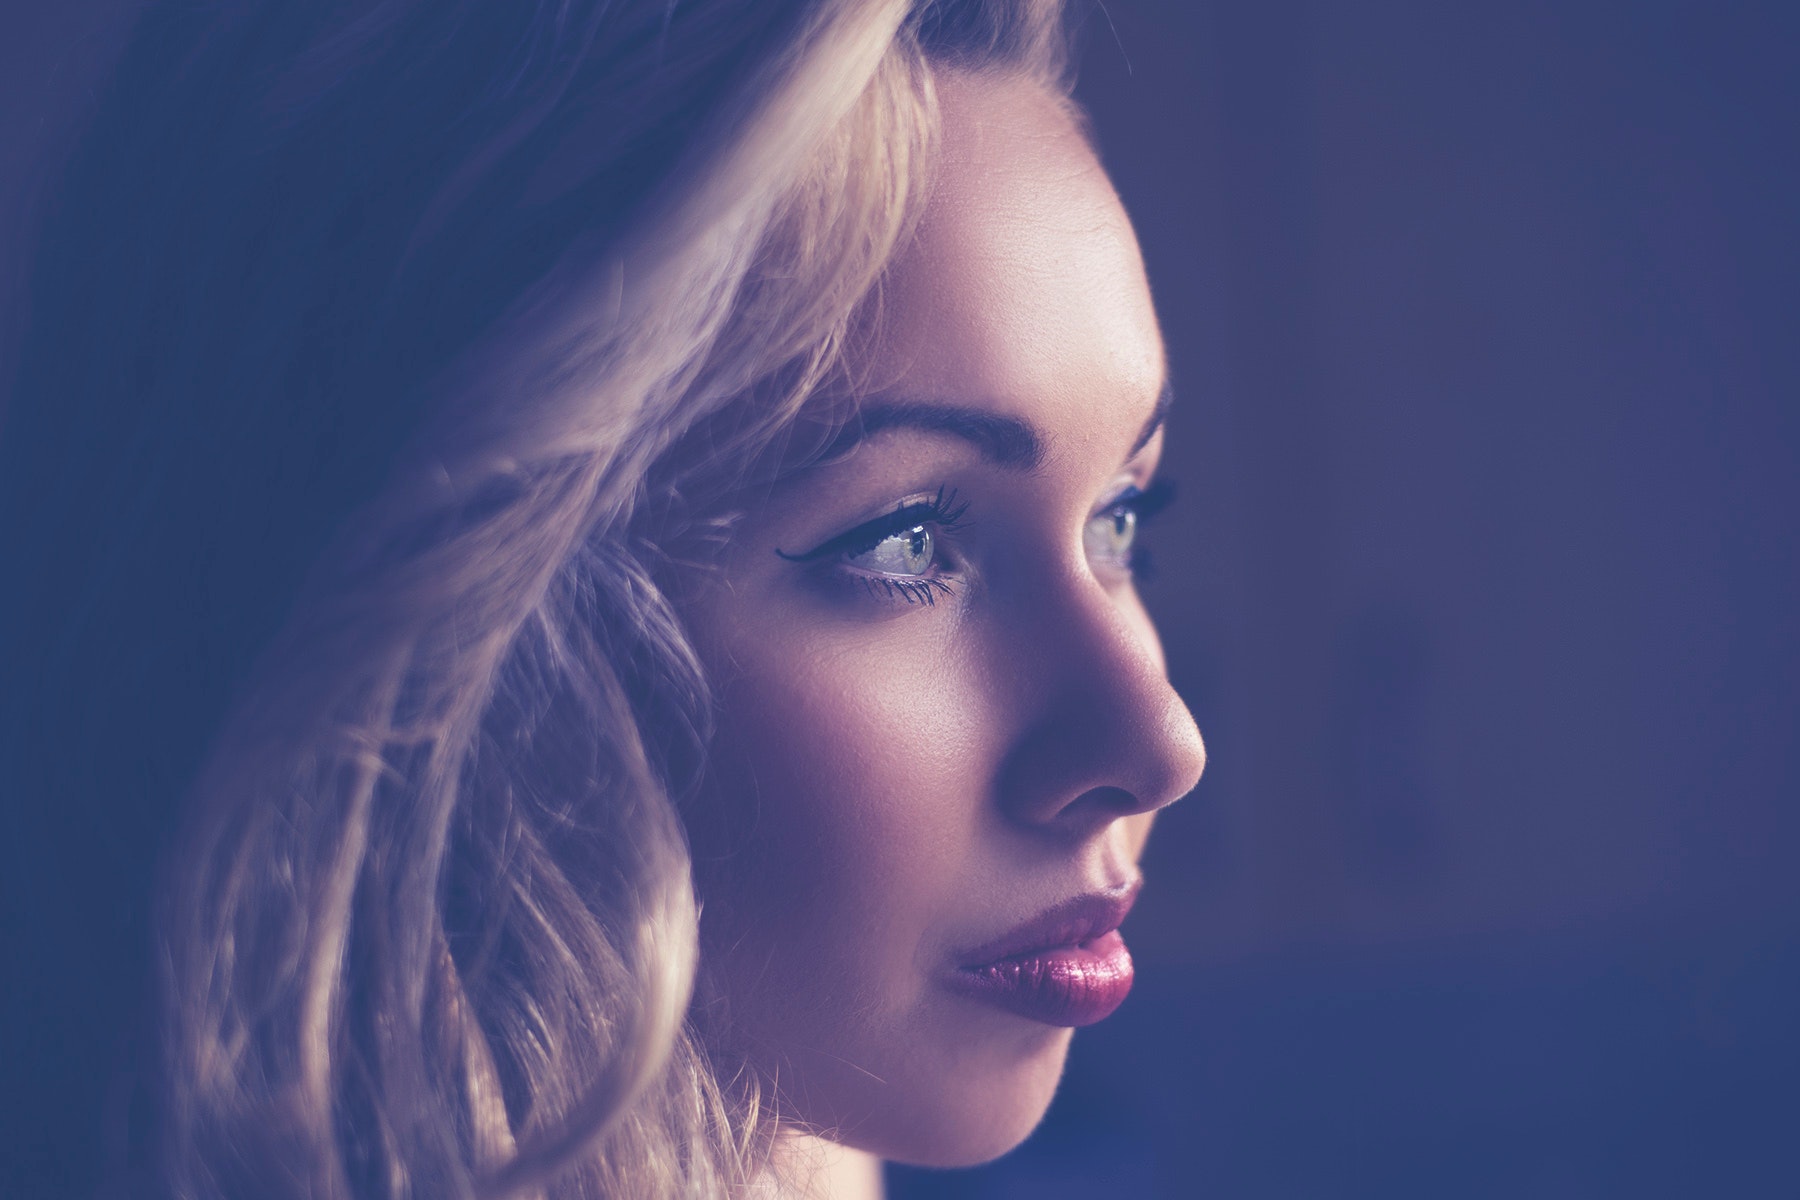
face, hair, lip, blue, nose, blond, beauty, eyebrow, head, chin, skin, hairstyle, close up, sky, eye, cheek, forehead, organ, mouth, photography, eyelash, jaw, ear, portrait, long hair, model, portrait photography, photo shoot, sunlight, cloud, electric blue, flash photography, brown hair